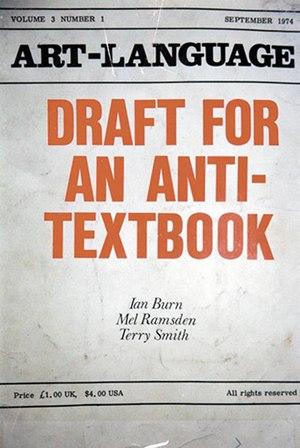
Art-Language The Journal of conceptual art est un journal anglophone publié par les artistes conceptuels d'Art & Language, mouvement dont il inspire le nom. Impliquant plus de vingt artistes, aux États-Unis, en Europe et en Australie, et couvrant près de 20 ans de production artistique, le journal représente l'une des plus vastes œuvres d'art conceptuel. Il est considéré comme ayant une influence importante sur l'art conceptuel et l'art contemporain.
Art and Language est un collectif d'artistes conceptuels britanniques fondé en 1968 à Coventry en Angleterre.
Le château de Montsoreau est un château français de style gothique et Renaissance situé dans le Val de Loire sur la commune de Montsoreau dans le sud-est du département de Maine-et-Loire en région Pays de la Loire.